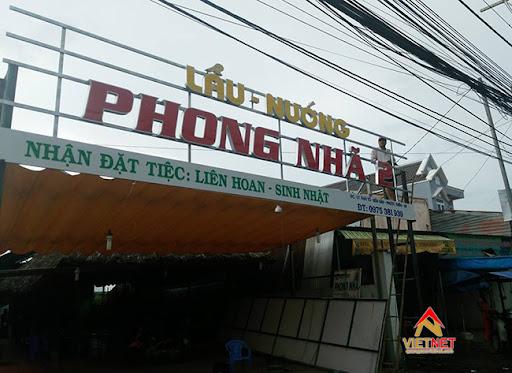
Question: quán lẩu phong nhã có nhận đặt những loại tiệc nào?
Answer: quán lẩu phong nhã nhận đặt tiệc liên hoan và sinh nhật